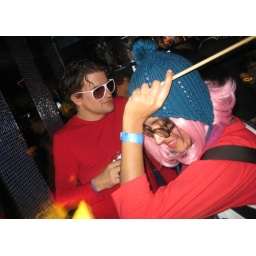
A guy in a red shirt and the Wonder Weaver